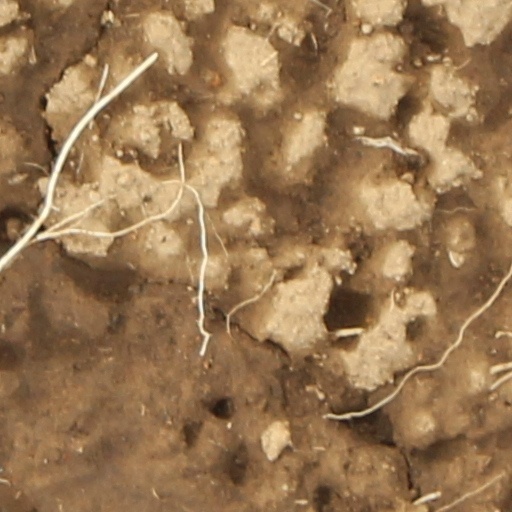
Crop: wheat